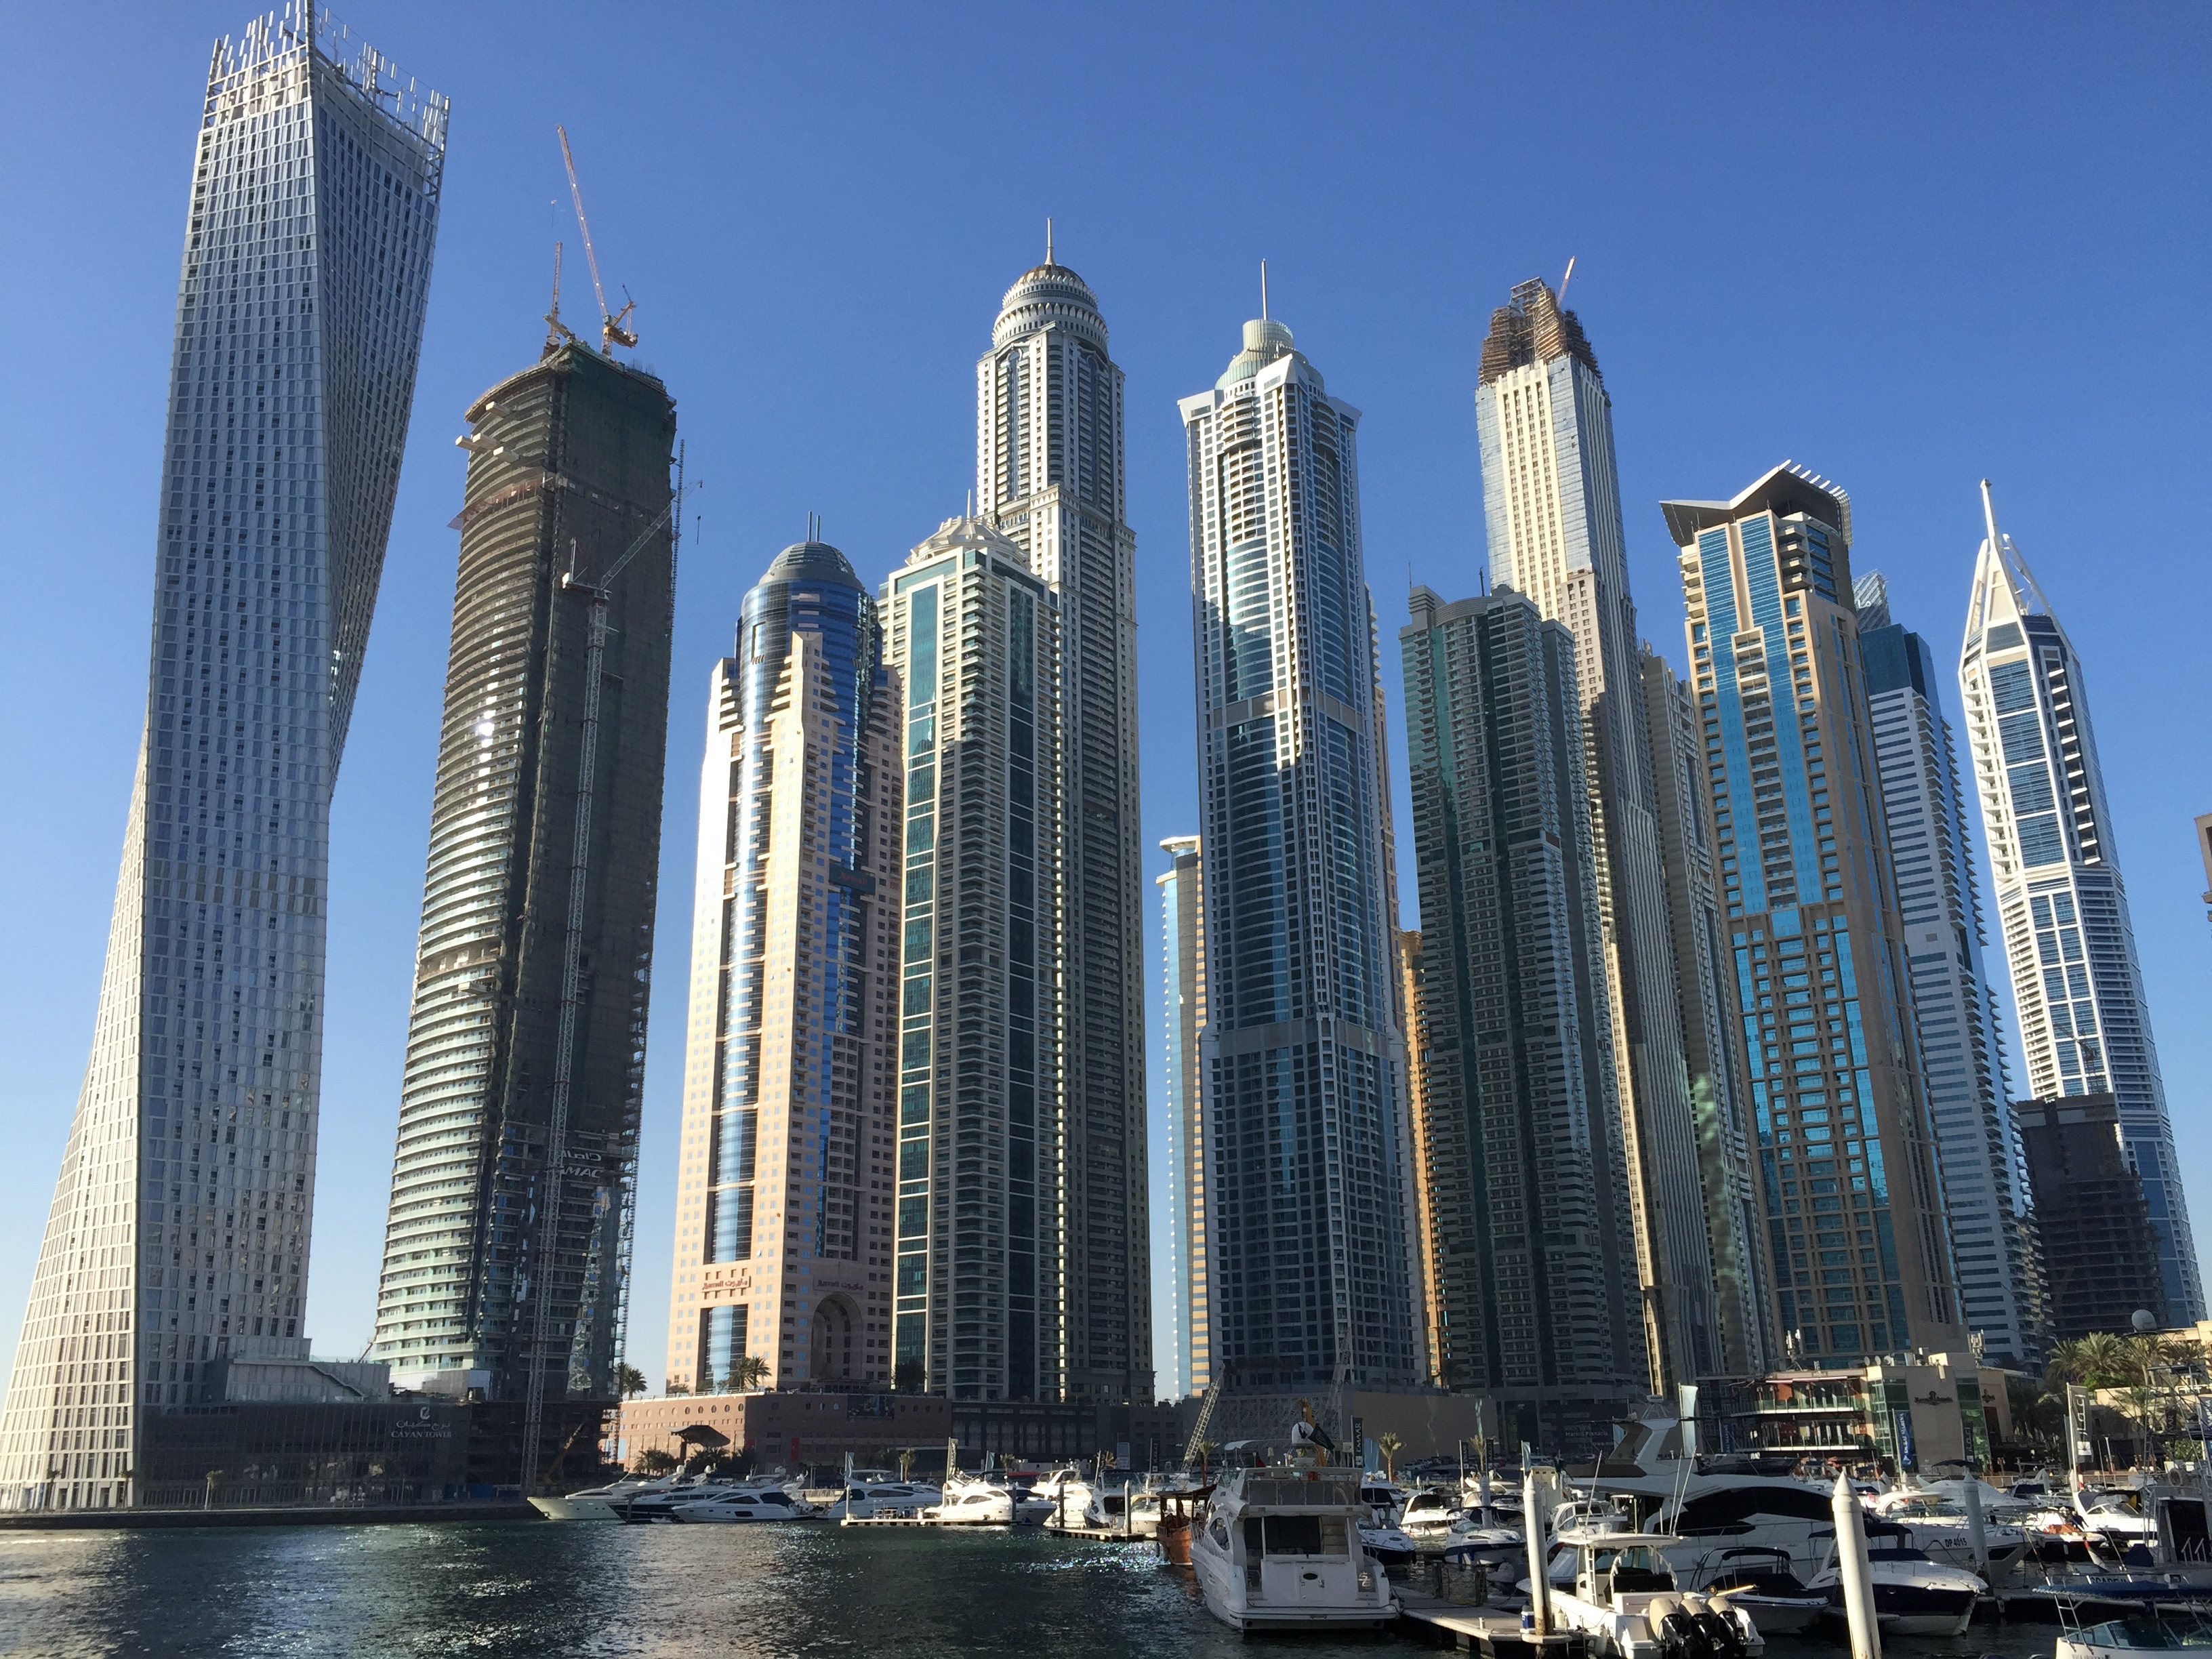
architecture, skyline, building, city, skyscraper, cityscape, downtown, tower, dubai, landmark, facade, business, tower block, district, skyscrapers, luxury, boats, emirates, metropolis, metropolitan area